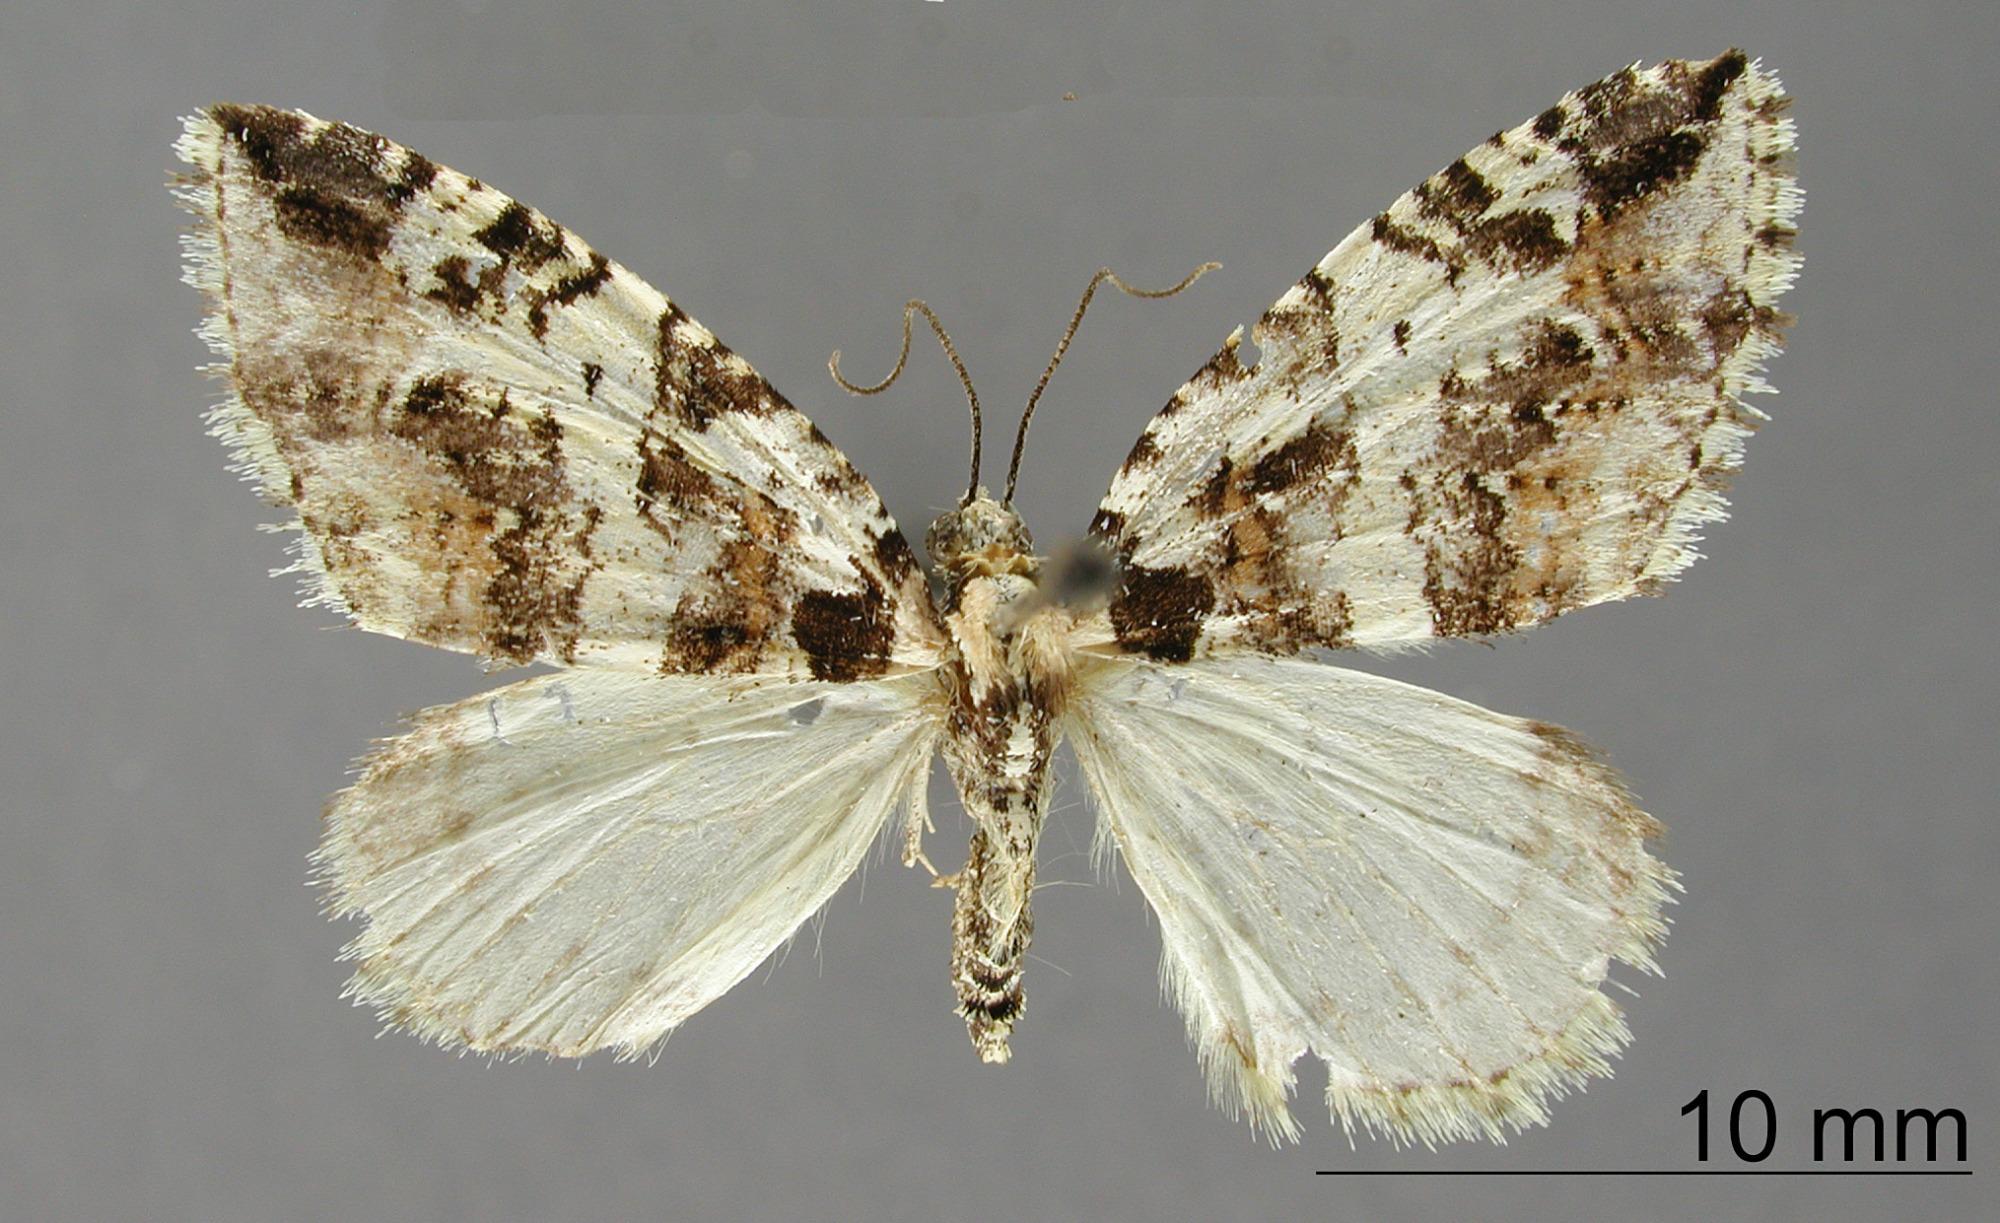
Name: Perizoma nigrostipata
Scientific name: Perizoma nigrostipata Dognin, 1913
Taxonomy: Animalia, Arthropoda, Insecta, Lepidoptera, Geometridae, Larentiinae
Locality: Bogota, Colombia